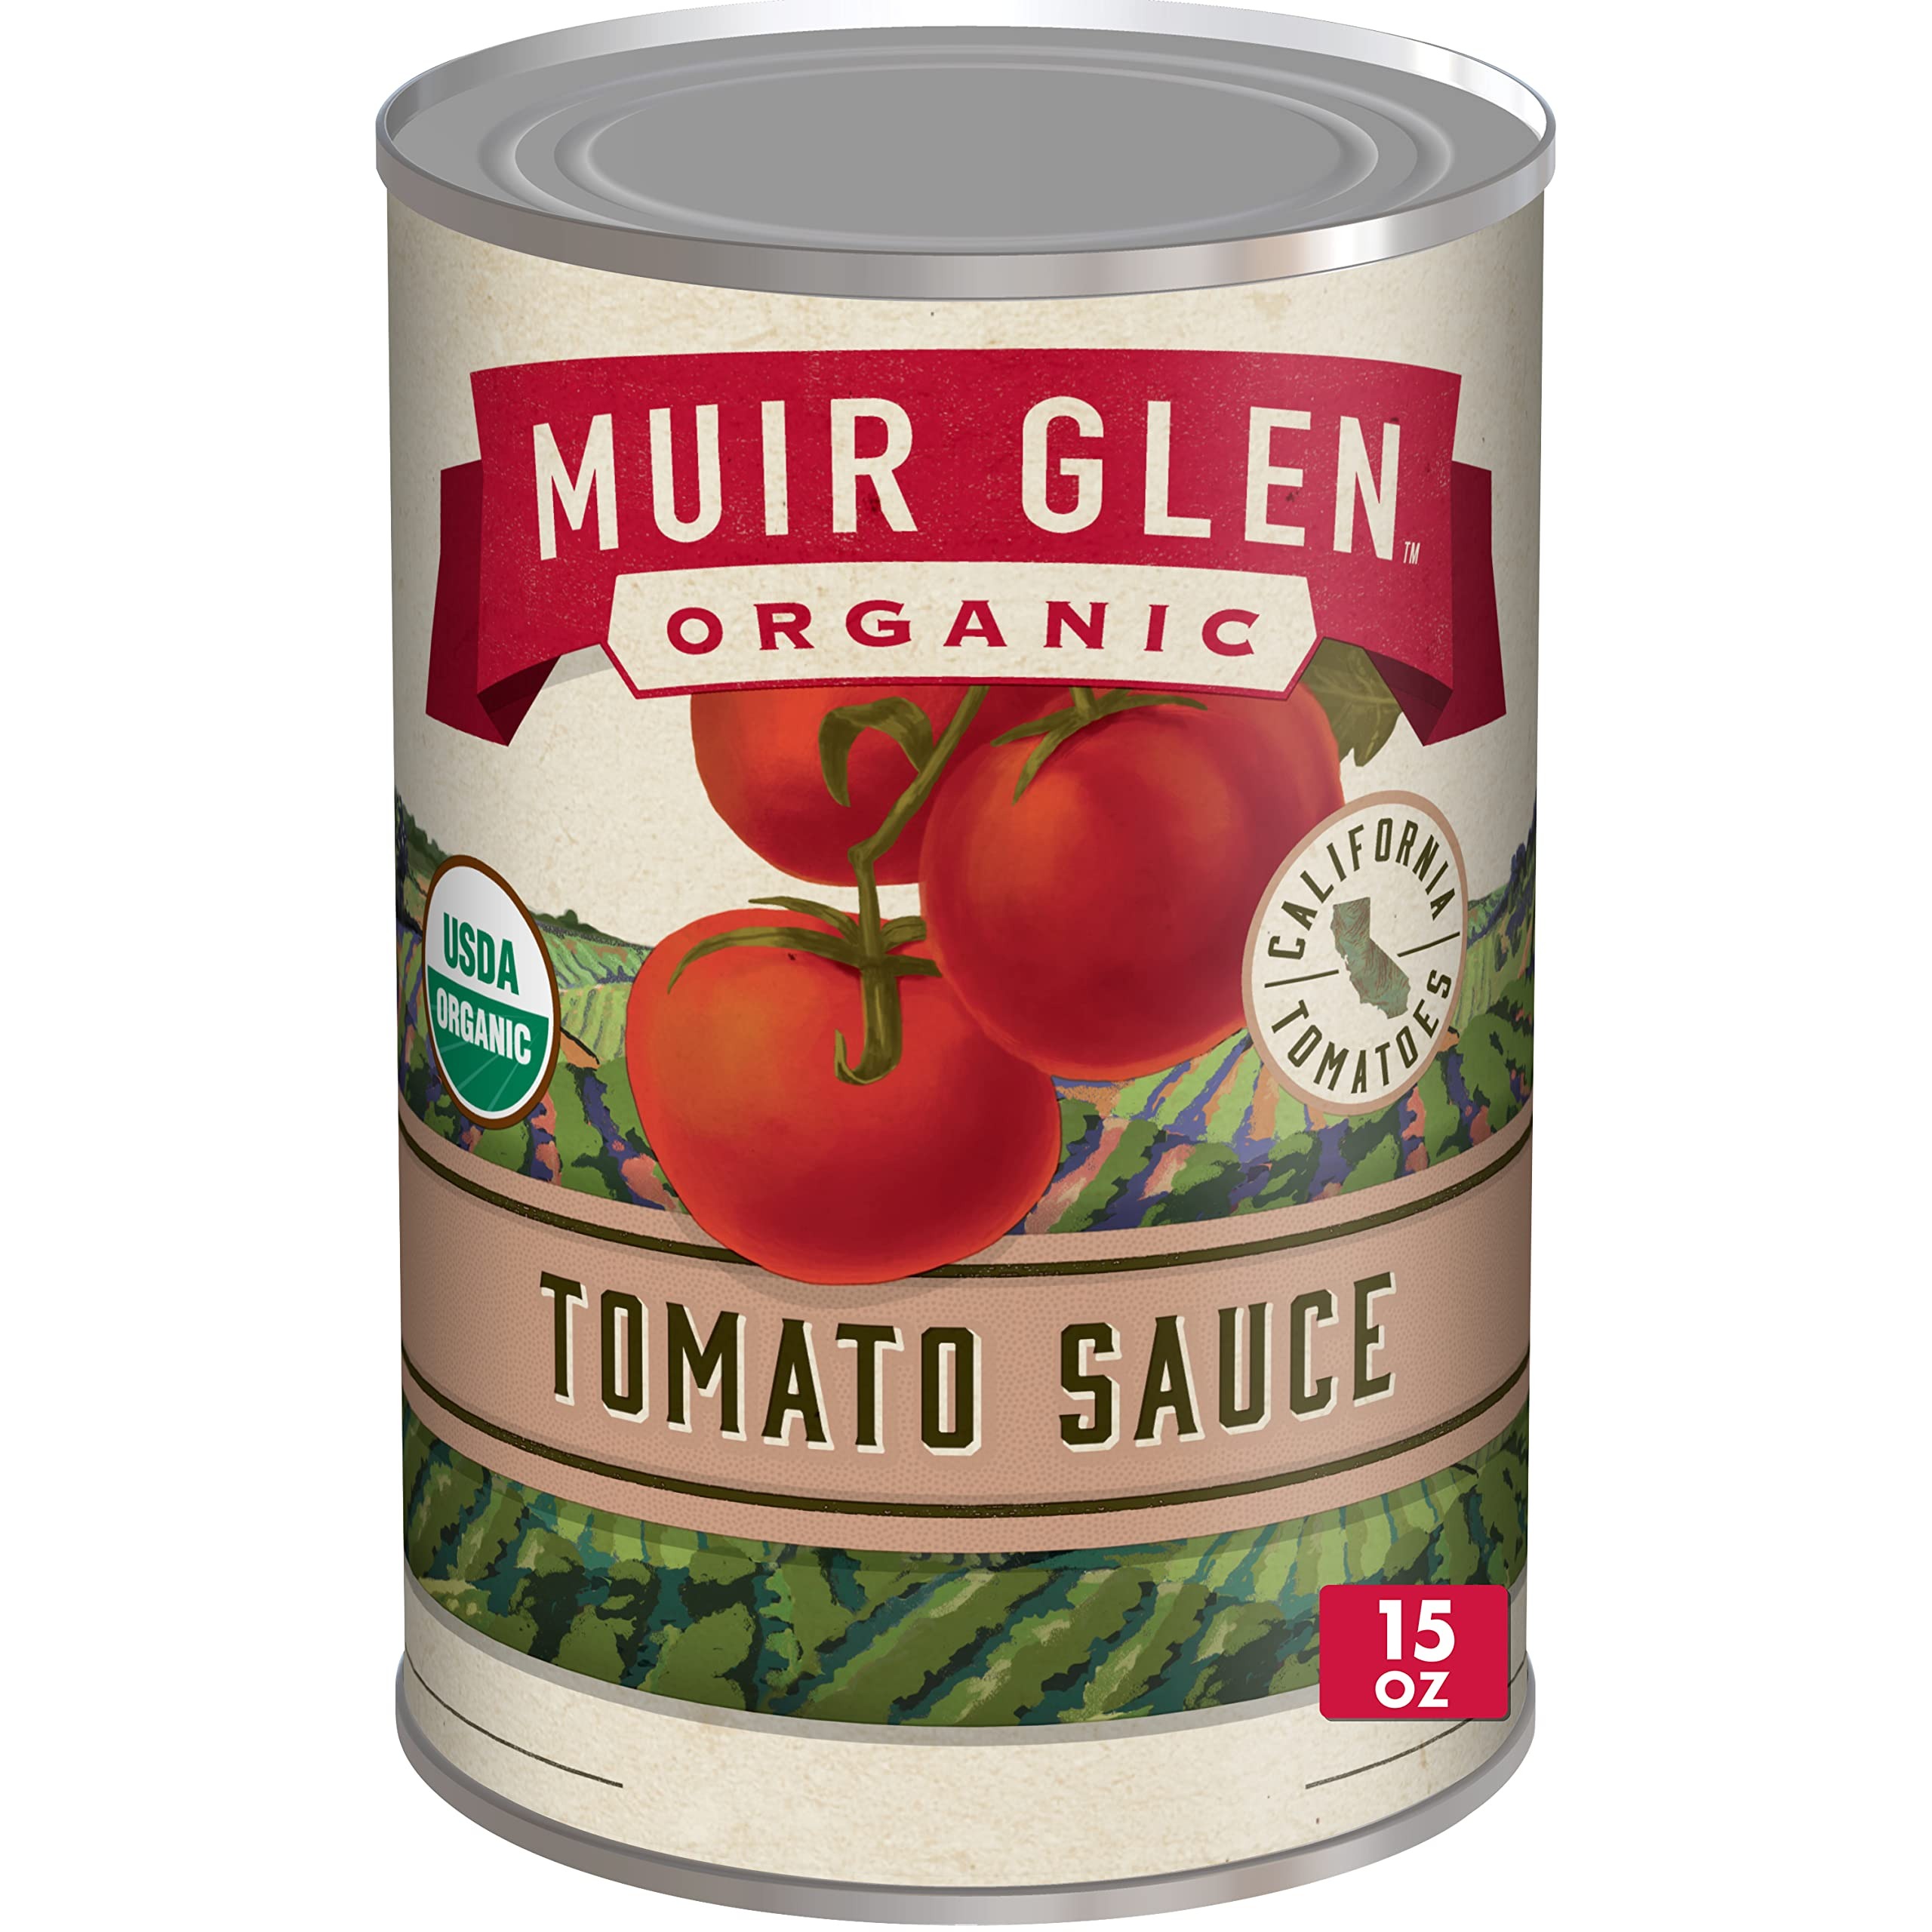
Item Name: Muir Glen Organic Tomato Sauce, 15 oz.
Bullet Point 1: TOMATO SAUCE: Pureed and lightly salted organic tomatoes
Bullet Point 2: ORGANIC TOMATOES: USDA Certified Organic and Non-GMO Project Verified
Bullet Point 3: NATURAL TASTE: Tomato sauce made with organic ingredients
Bullet Point 4: WHOLESOME INGREDIENTS: Quality tomatoes with 0% cholesterol
Bullet Point 5: CONTAINS: 15 oz
Value: 15.0
Unit: Ounce

Price: 2.99